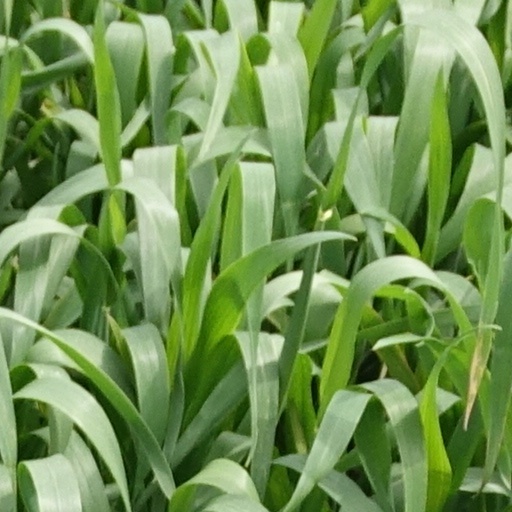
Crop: wheat